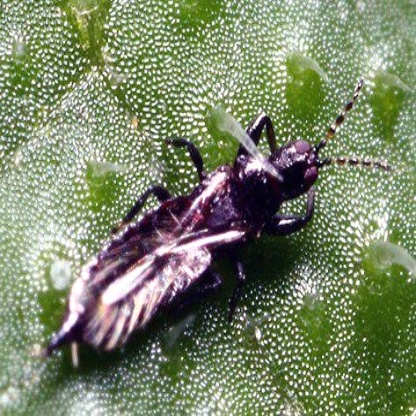
Nhãn: Bọ trĩ ( Thrips )